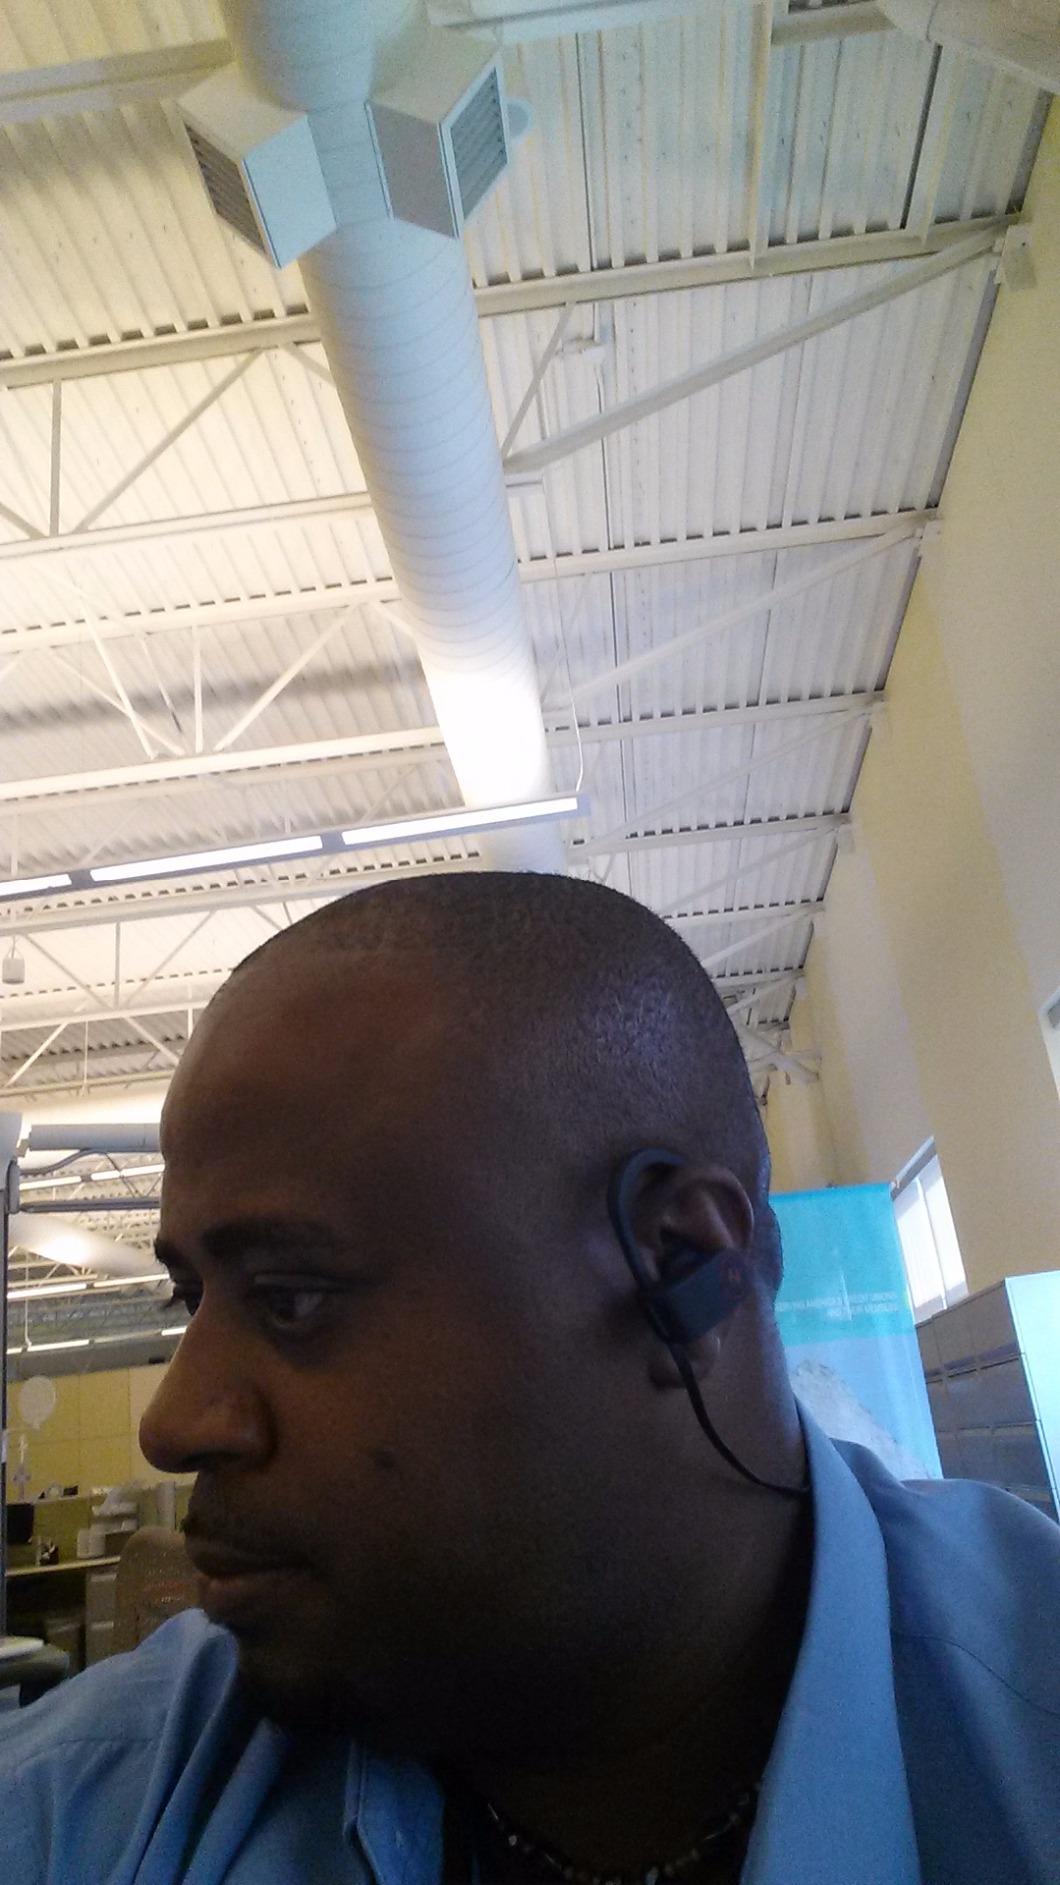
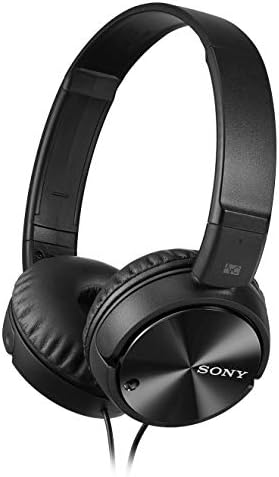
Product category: headphones
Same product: no